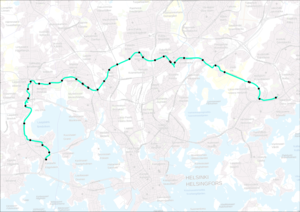
La ligne Jokeri est un projet de ligne de métro léger qui desservira les villes d'Helsinki et Espoo en Finlande.